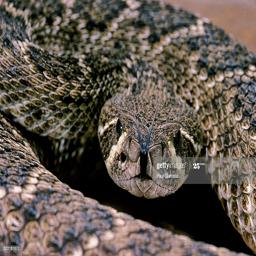
Animal: snakes